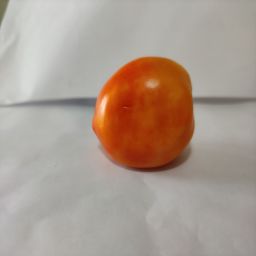
Crop: Tomato
Quality: Ripe